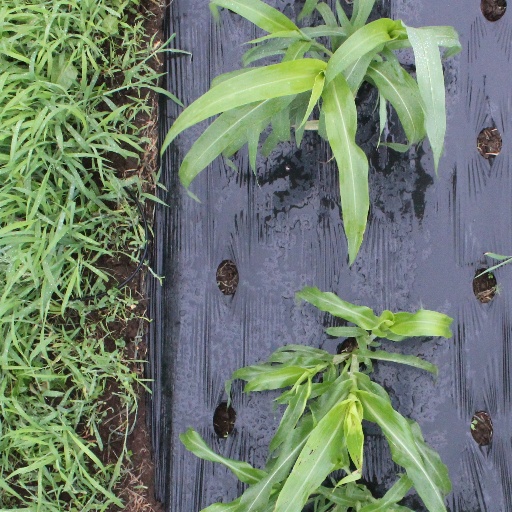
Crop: sorghum